67th Missile Squadron

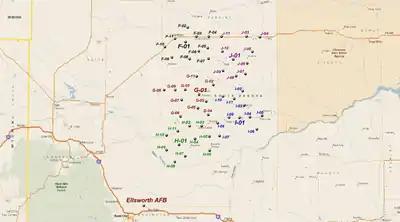
LGM-30 Minuteman Missile Alert and Launch Facilities

67th Missile Squadron Launch Facilities